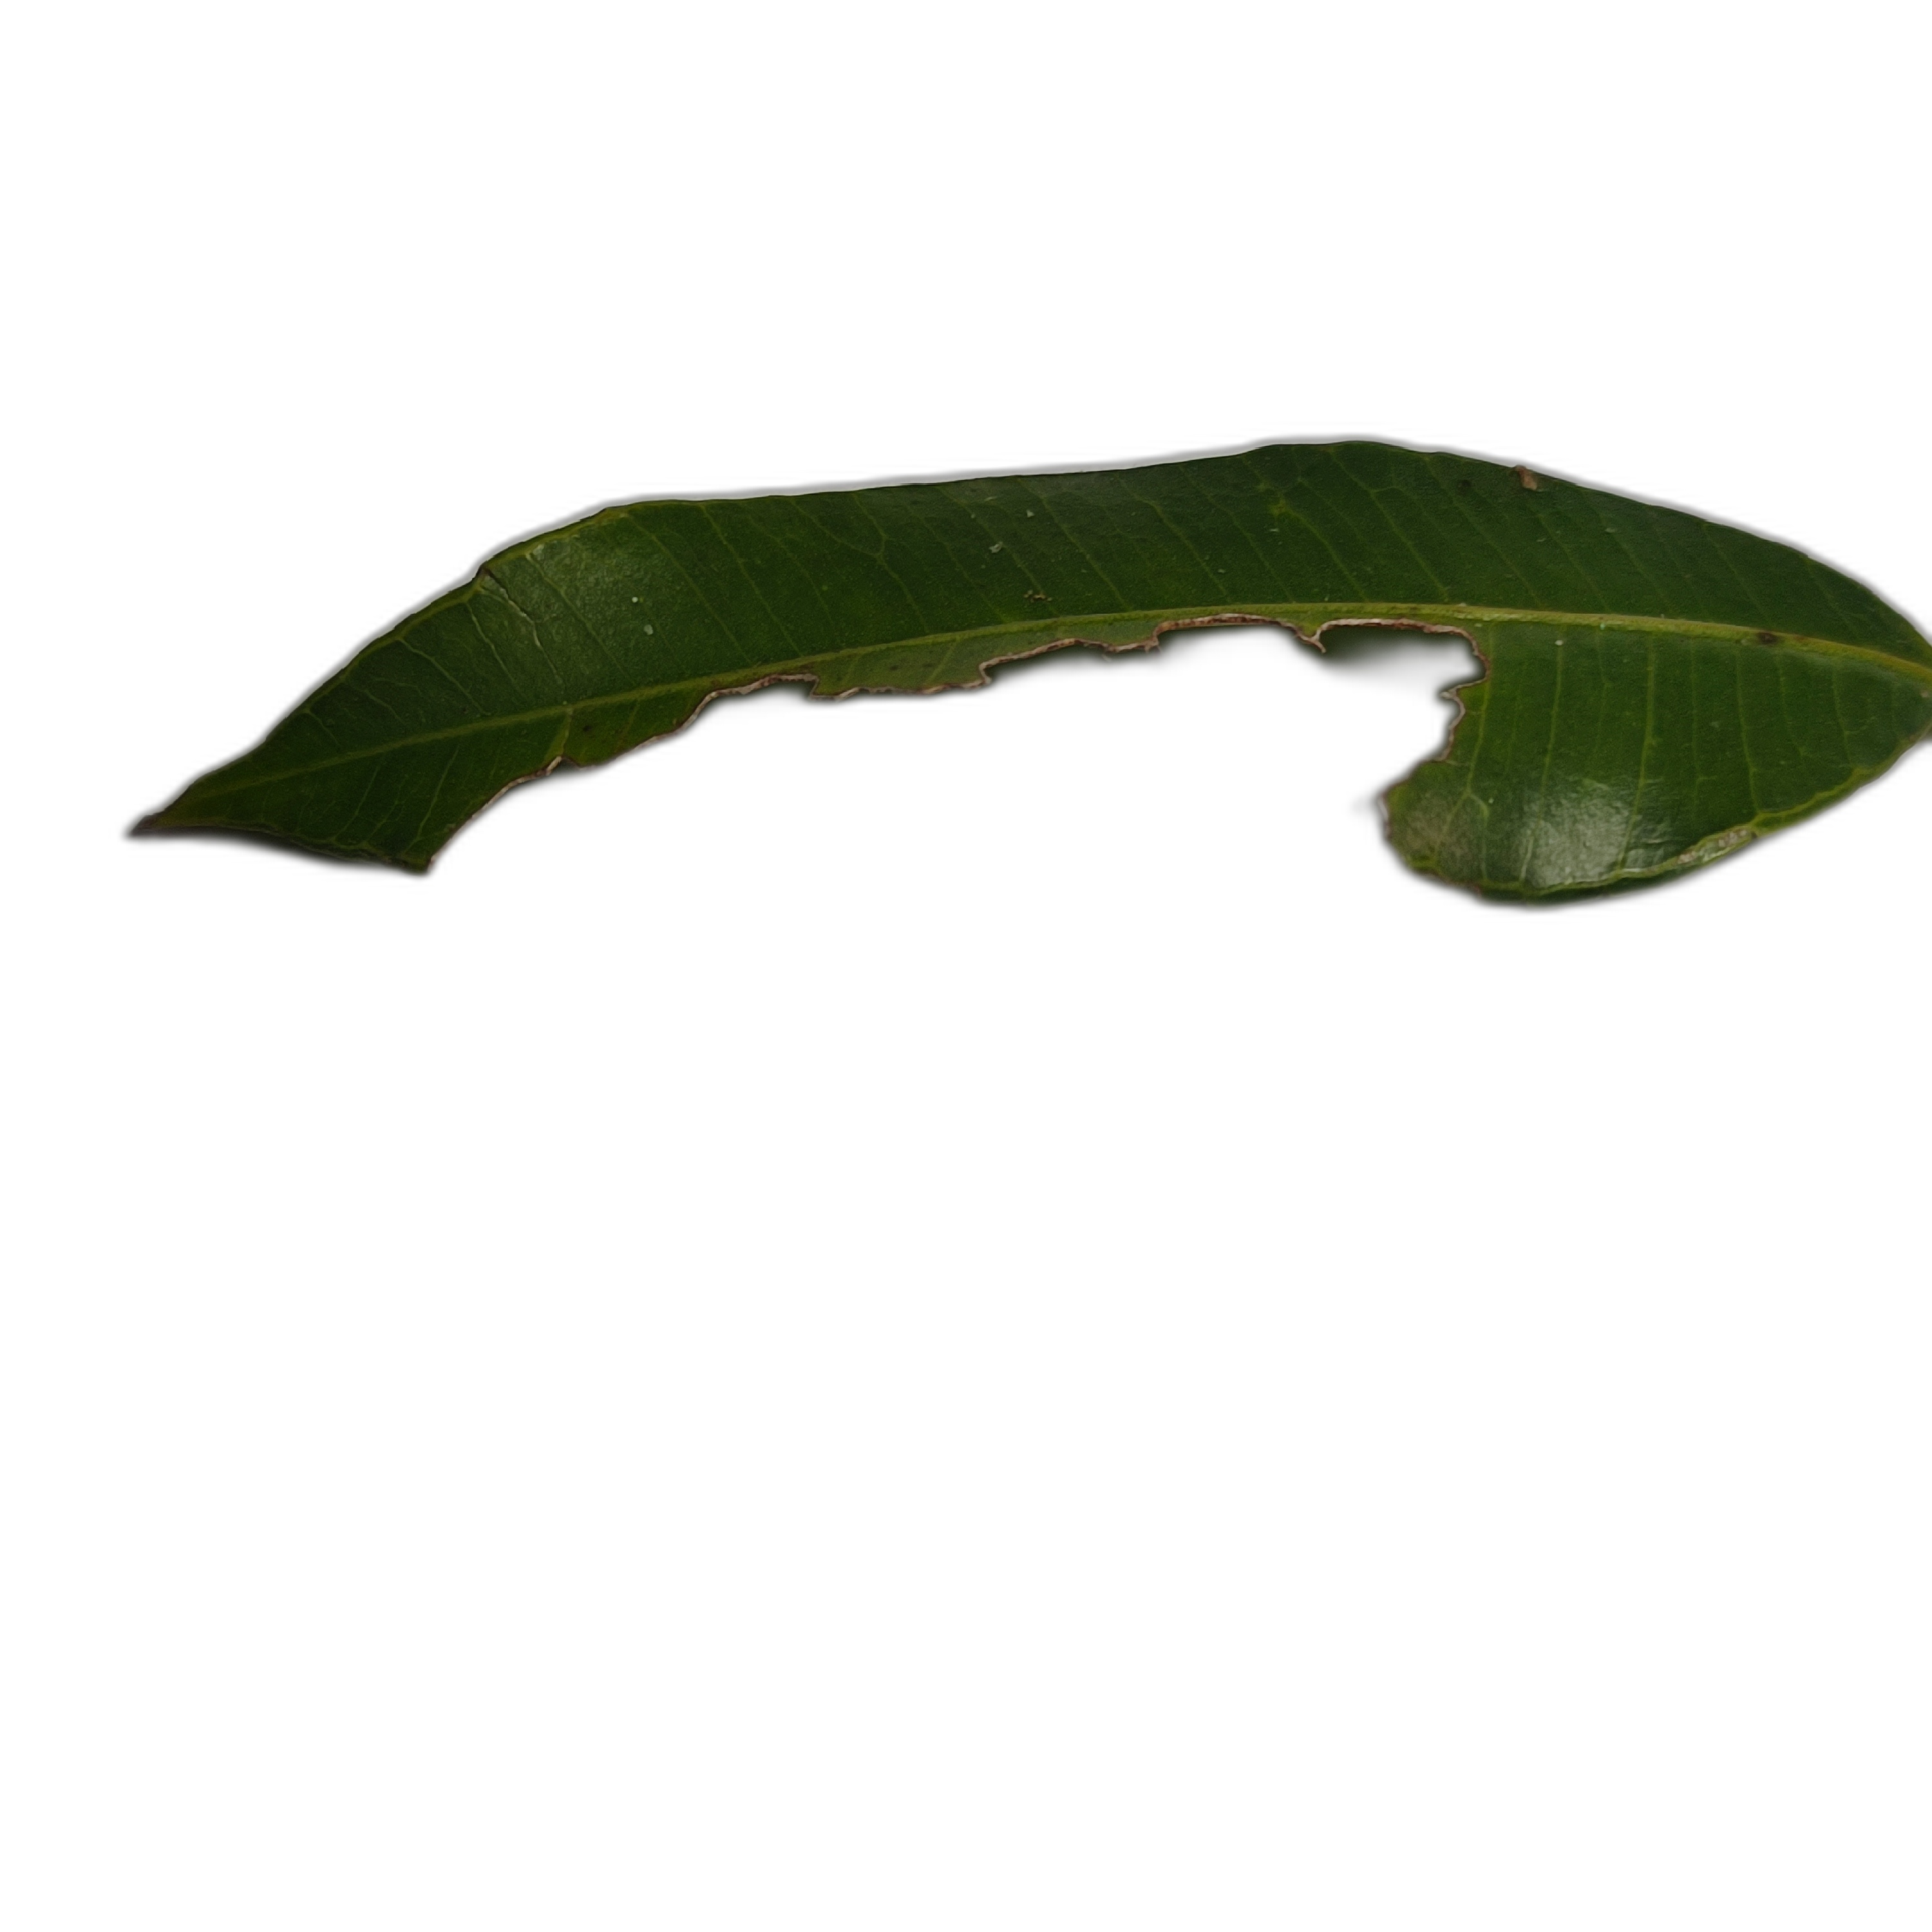
Label: not_healthy